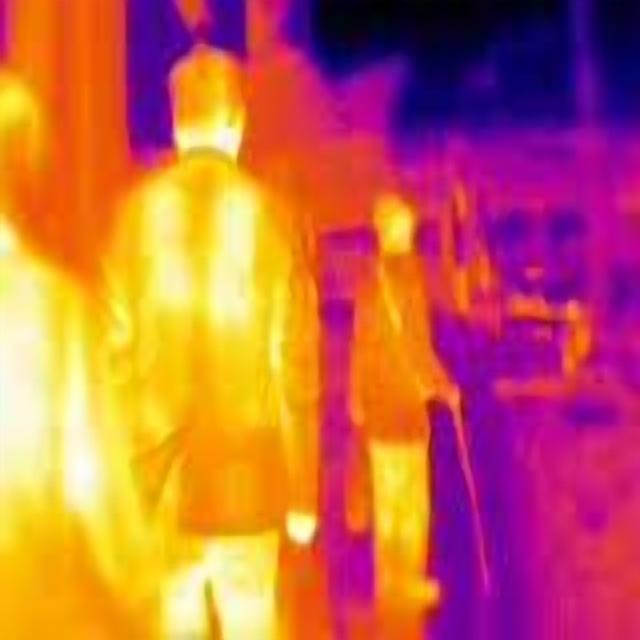
Detected objects:
label: person
label: person
label: person
label: person